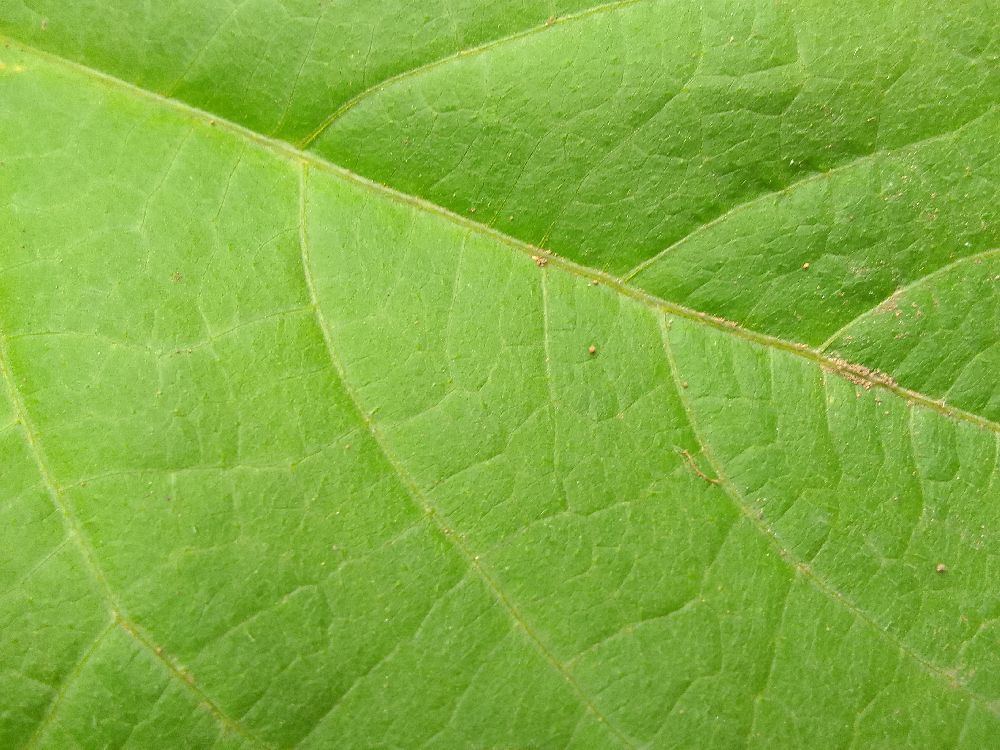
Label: healthy